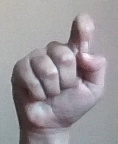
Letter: fa